Luis Bedoya Reyes

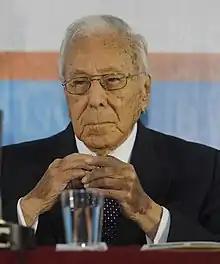
Bedoya in 2019

Luis Fernán Bedoya Reyes (20 February 1919 – 18 March 2021) was a Peruvian Christian Democrat (PDC) and Christian People's Party (PPC) politician who served as the Mayor of Lima from 1964 to 1969. He was also a Minister of Justice, member of the Peruvian Congress, and ran unsuccessfully for the Peruvian presidency two times. He was the founder of the Christian People's Party (PPC). He was the father of Javier Bedoya, a former congressman and deputy, and , former mayor of Miraflores.